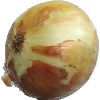
Label: Onion White 1